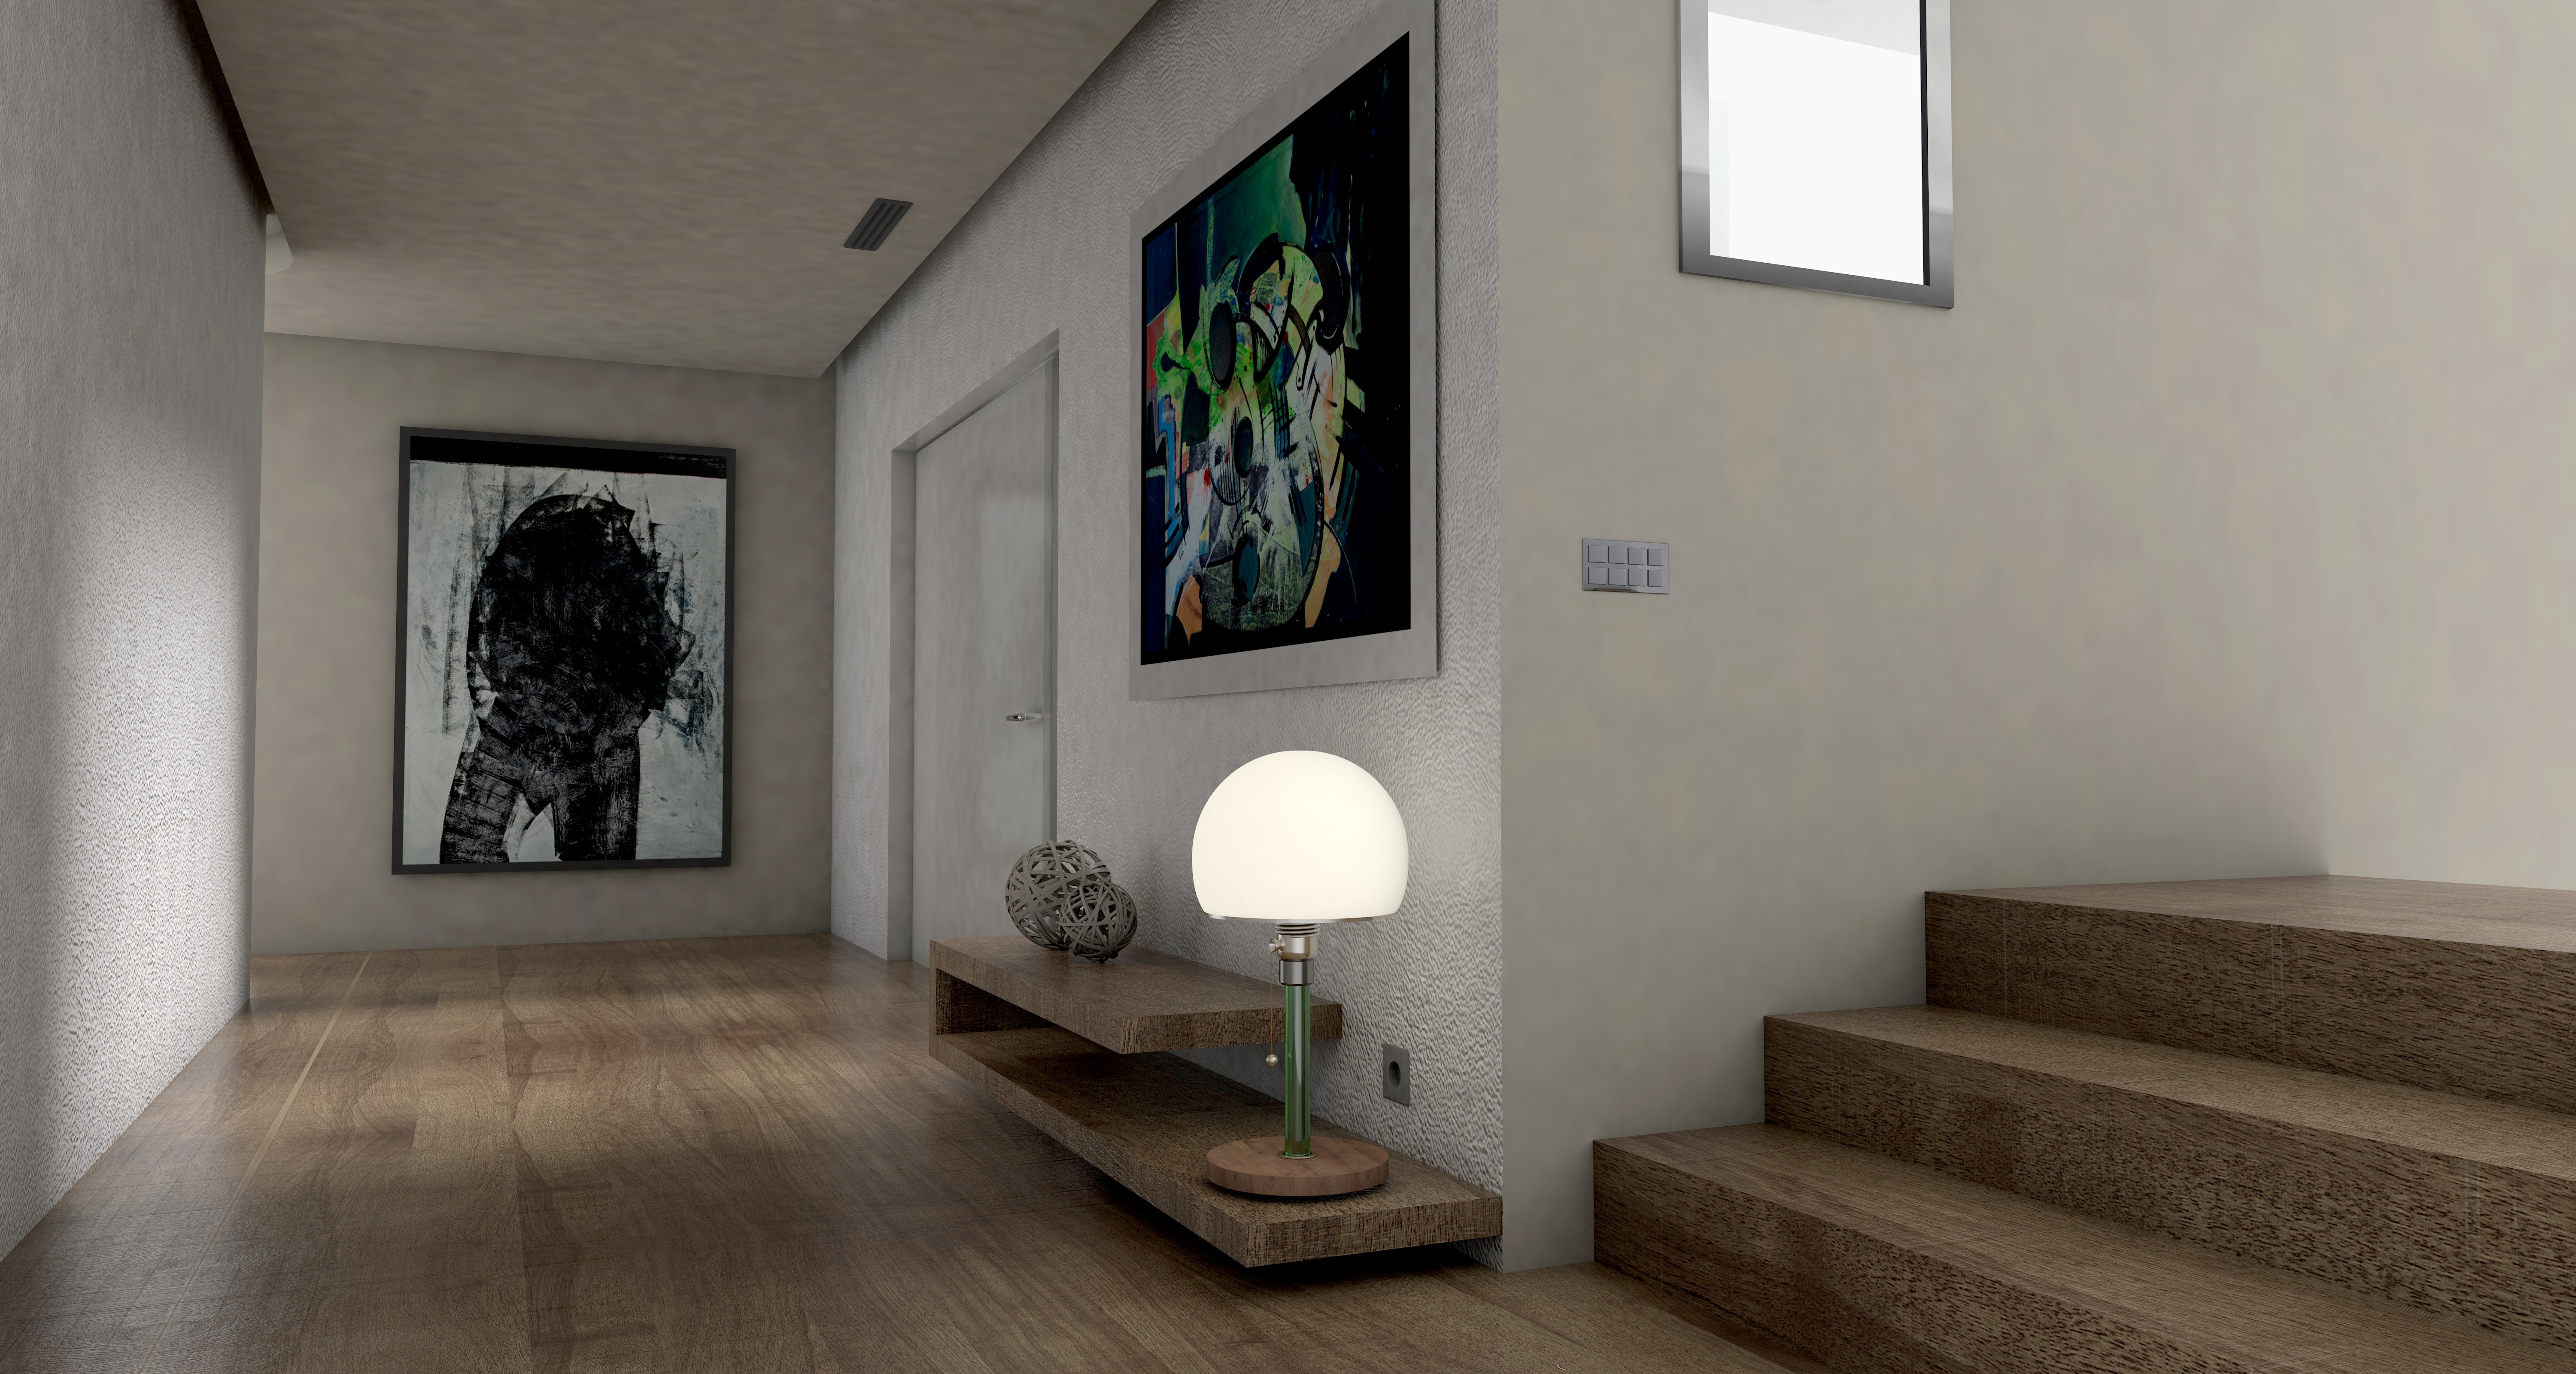
architecture, wood, house, floor, interior, home, live, hall, cottage, property, living room, room, apartment, painting, interior design, design, 3d, gallery, graphic, planning, estate, exhibition, input, presentation, gang, real estate, flooring, computer graphics, 3d model, rendering, lichtraum, 3d visualization, architecture visualization, 3d design, entrance hall